Estonian national road 1

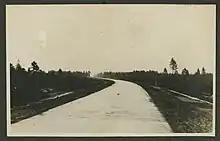
Tallinn-Leningrad highway, built by German POWs, in 1948

The largest and most expensive construction project in Estonian history, reconstruction of the Kukruse-Jõhvi section (one of the more dangerous sections on the highways network) was completed in 2010. The first six-lane section of motorway was constructed between Loo and Maardu in 2012, the same year saw an interchange built near Haljala.